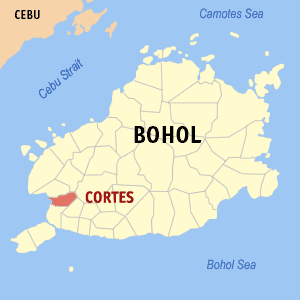
Cortes est une municipalité des Philippines située au sud-ouest de la province de Bohol, au nord de la capitale provinciale Tagbilaran